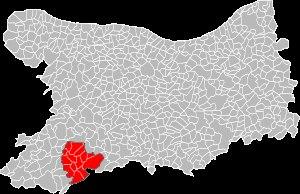
Valdallière est une commune française située dans le département du Calvados en région Normandie, peuplée de 5 951 habitants. Elle est créée le 1ᵉʳ janvier 2016 par la fusion de quatorze communes, sous le régime juridique des communes nouvelles. Les communes de Bernières-le-Patry, Burcy, Chênedollé, Le Désert, Estry, Montchamp, Pierres, Presles, La Rocque, Rully, Saint-Charles-de-Percy, Le Theil-Bocage, Vassy et Viessoix deviennent des communes déléguées.